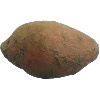
Label: potato_sweet